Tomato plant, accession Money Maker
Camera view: bottom (45 deg); turntable rotation: 210 degrees
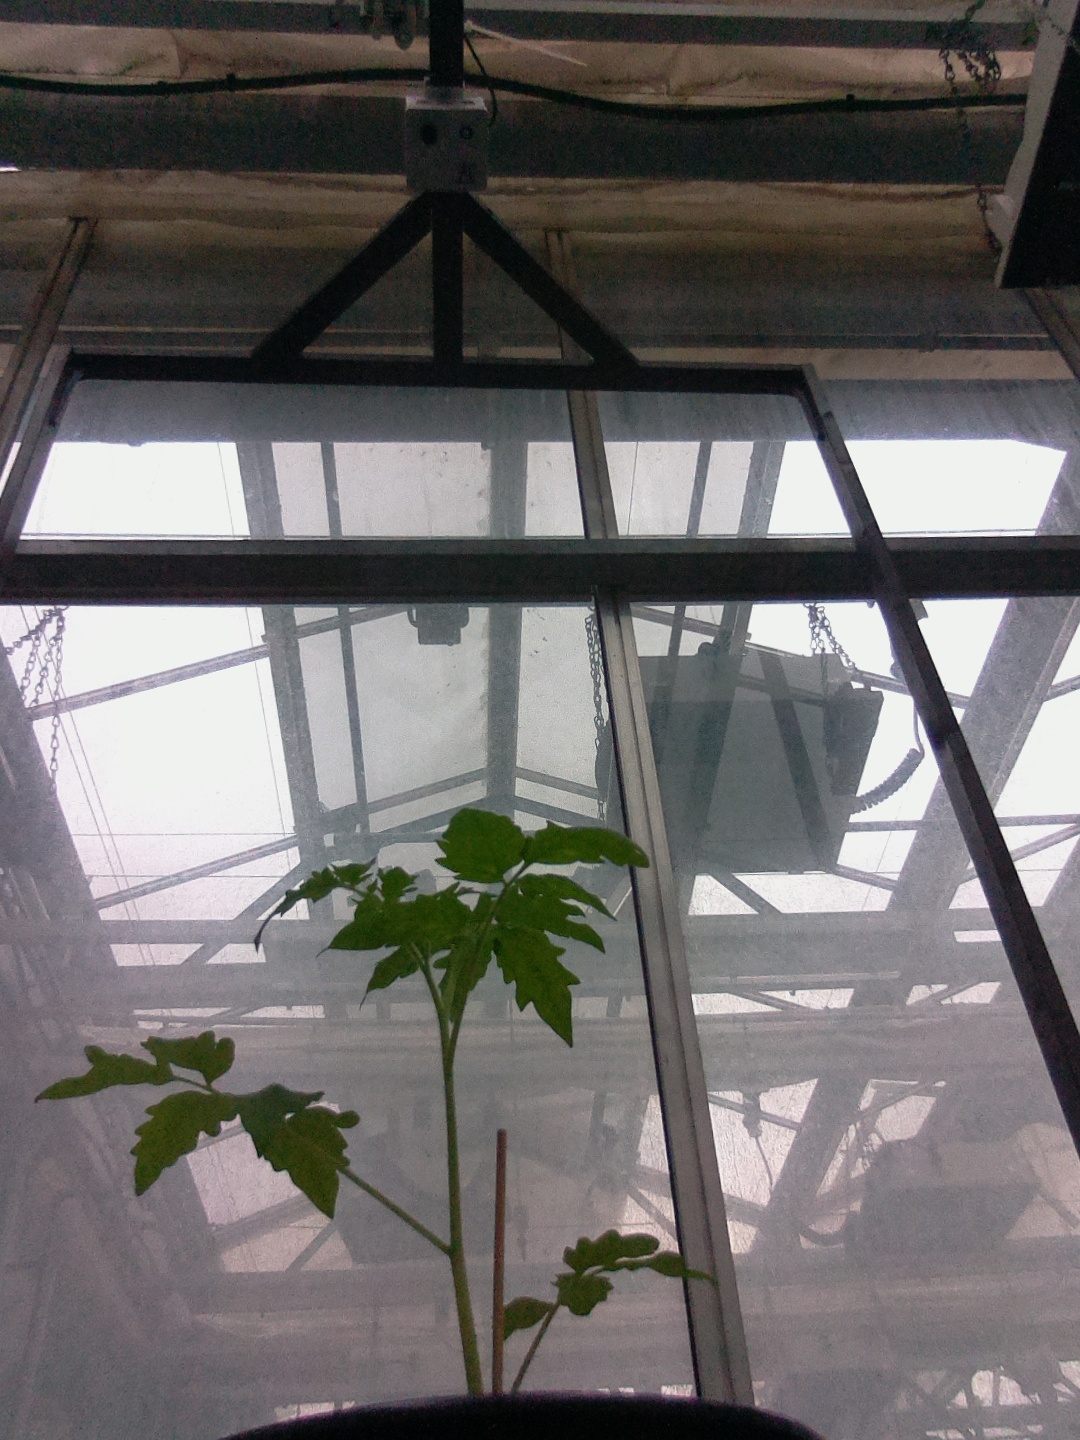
BBCH growth stage 13: 6 of true leaves visible